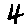
Label: 4